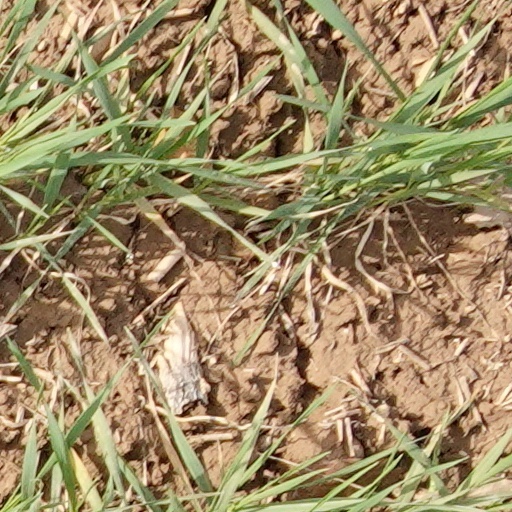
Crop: wheat